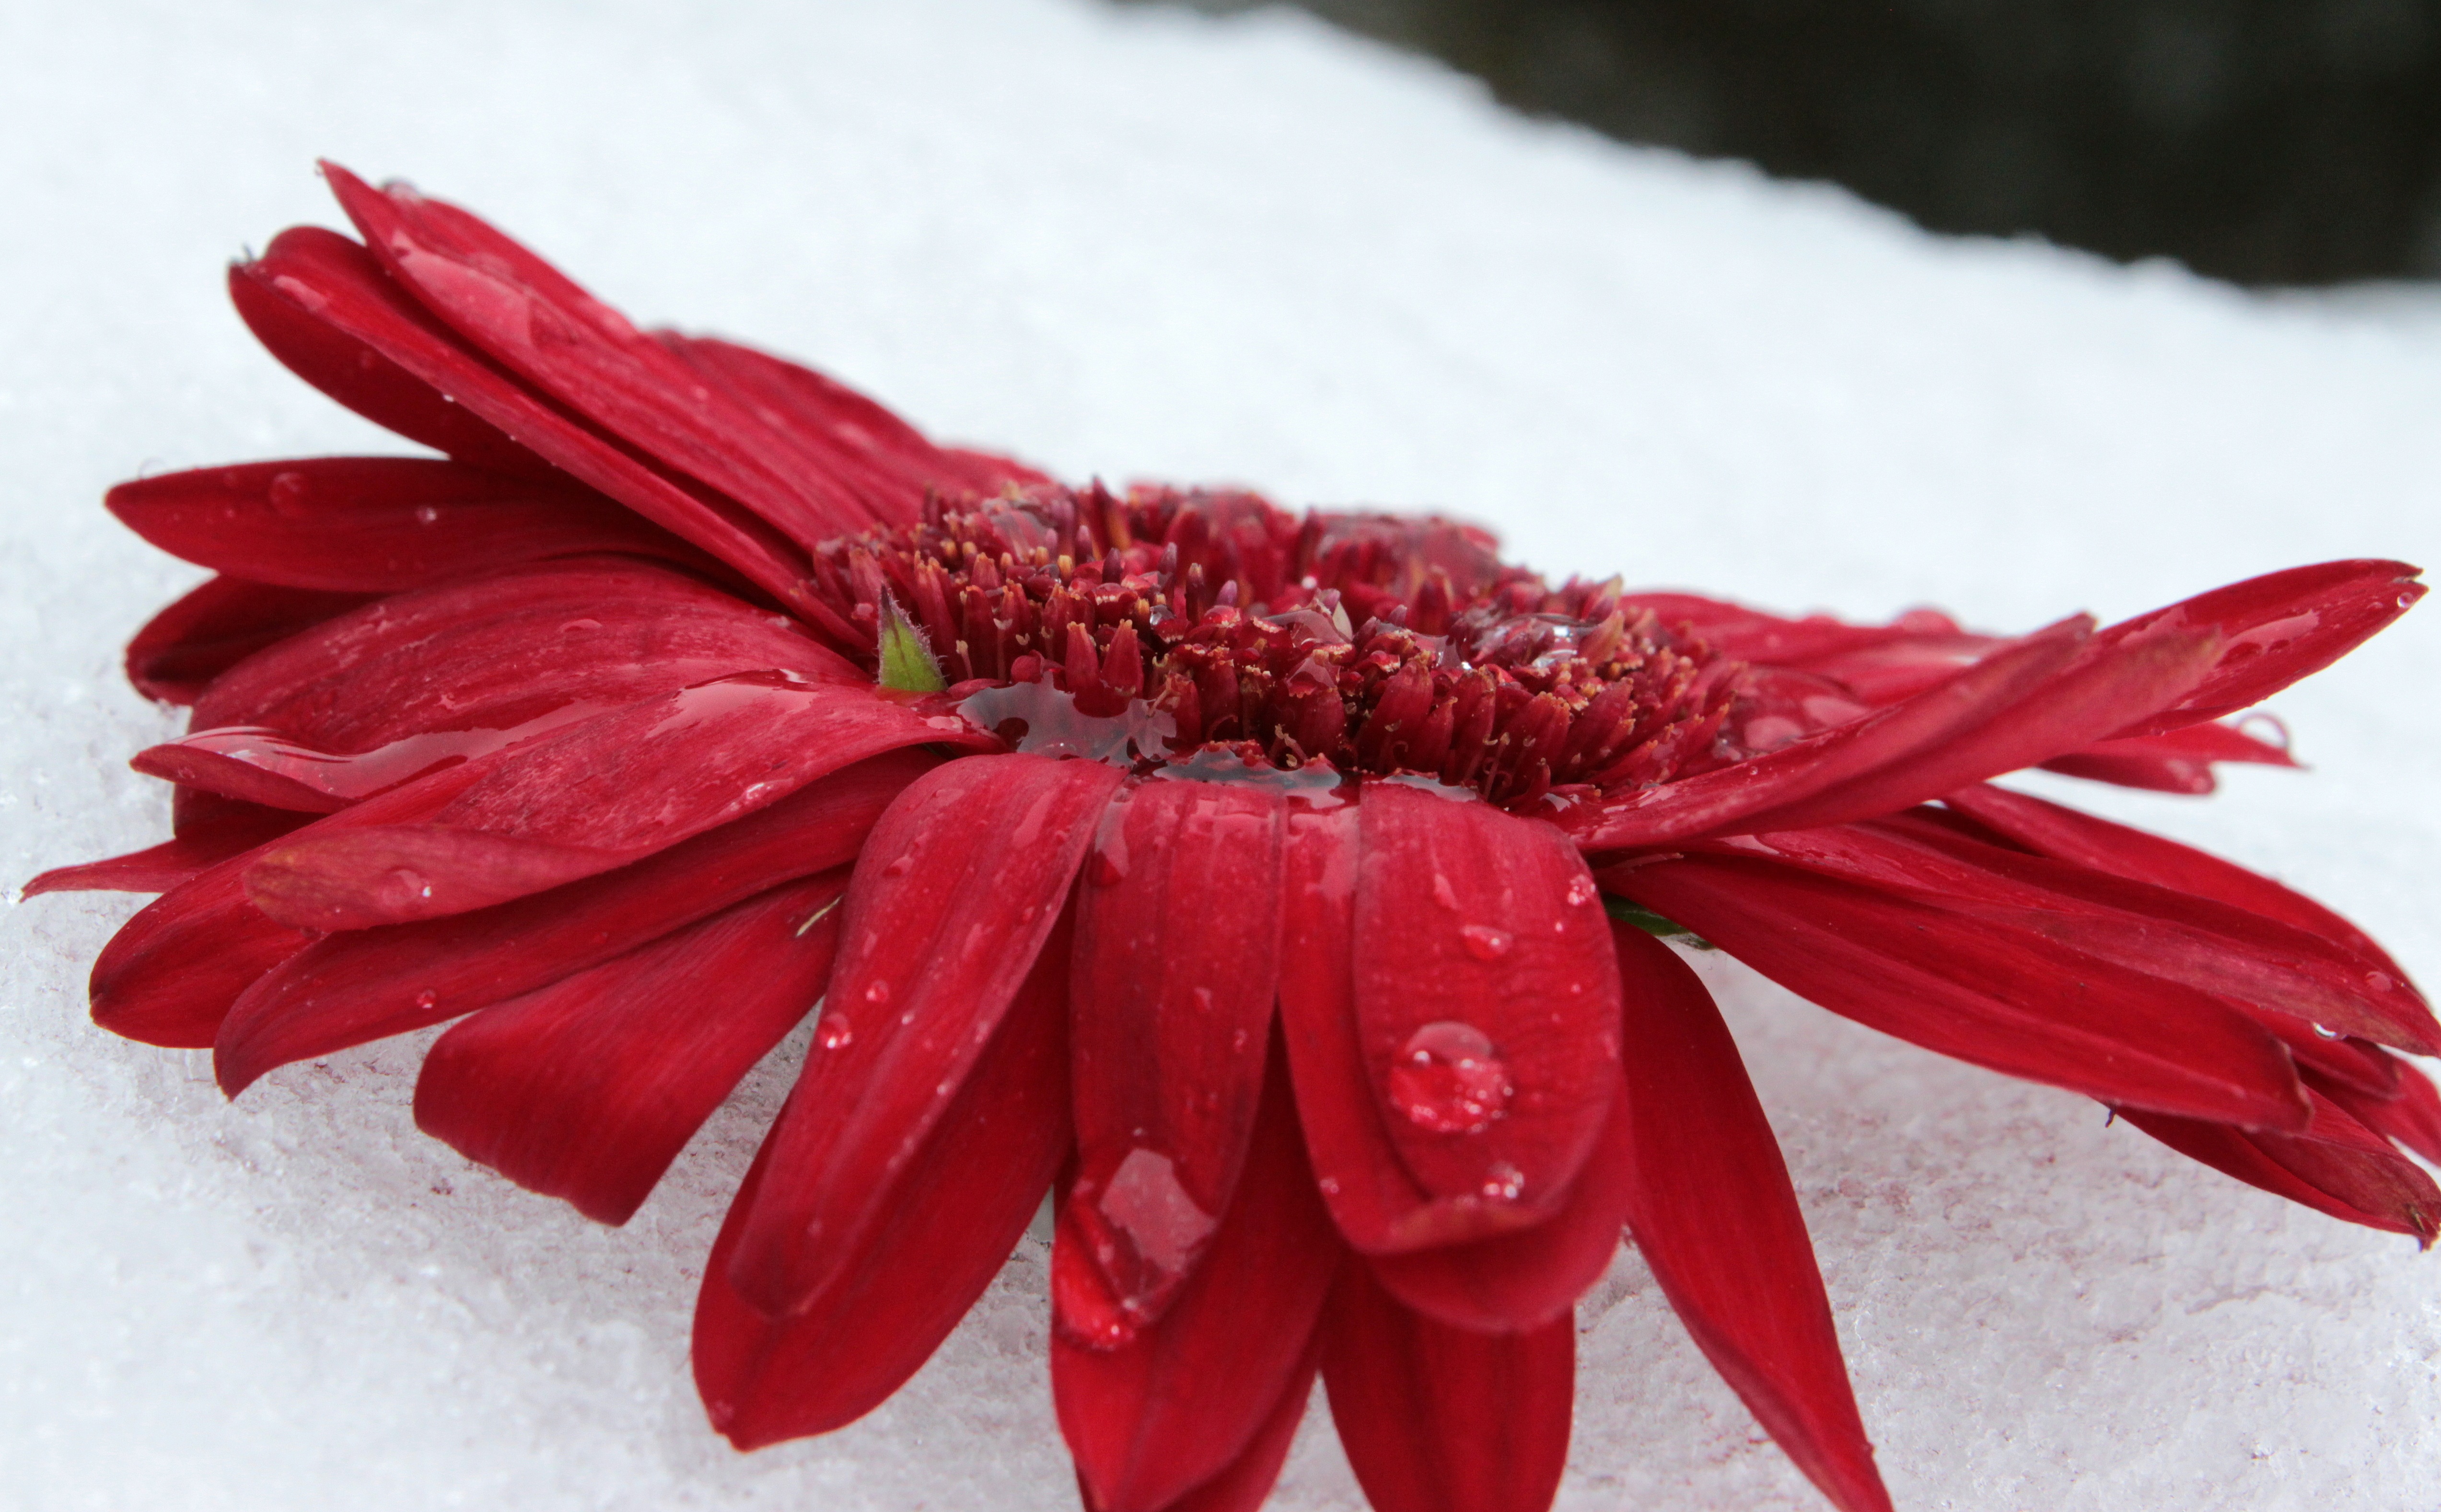
blossom, snow, plant, leaf, flower, petal, bloom, wet, red, pink, flora, close up, gerbera, drop of water, macro photography, flowering plant, daisy family, flower bouquet, cut flowers, land plant